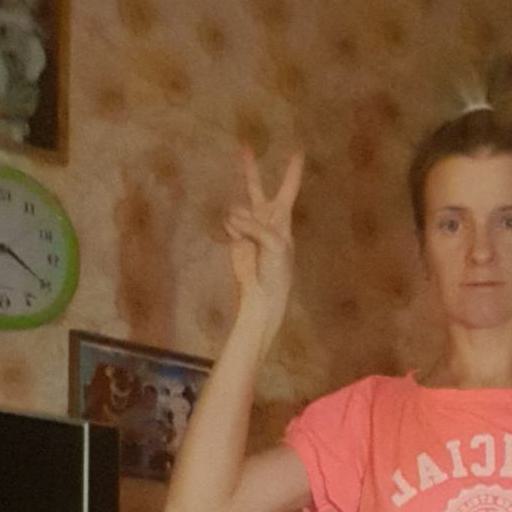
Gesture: peace